Akha people

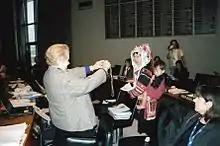
A representative of the Akha together with Erica-Irene Daes, a driving force at the Working Group on Indigenous Populations, at the United Nations in New York, 2006

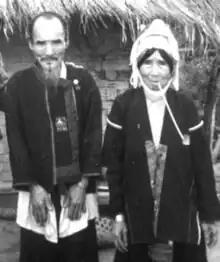
Elderly Akha couple that was robbed by the Thai army

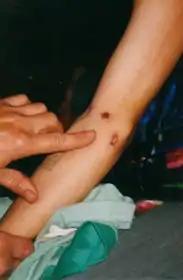
Arm wounds from having been subjected to electrocution

Being an ethnic minority with little easily accessible legal recourse, Akha everywhere have long been subject to rights abuses.